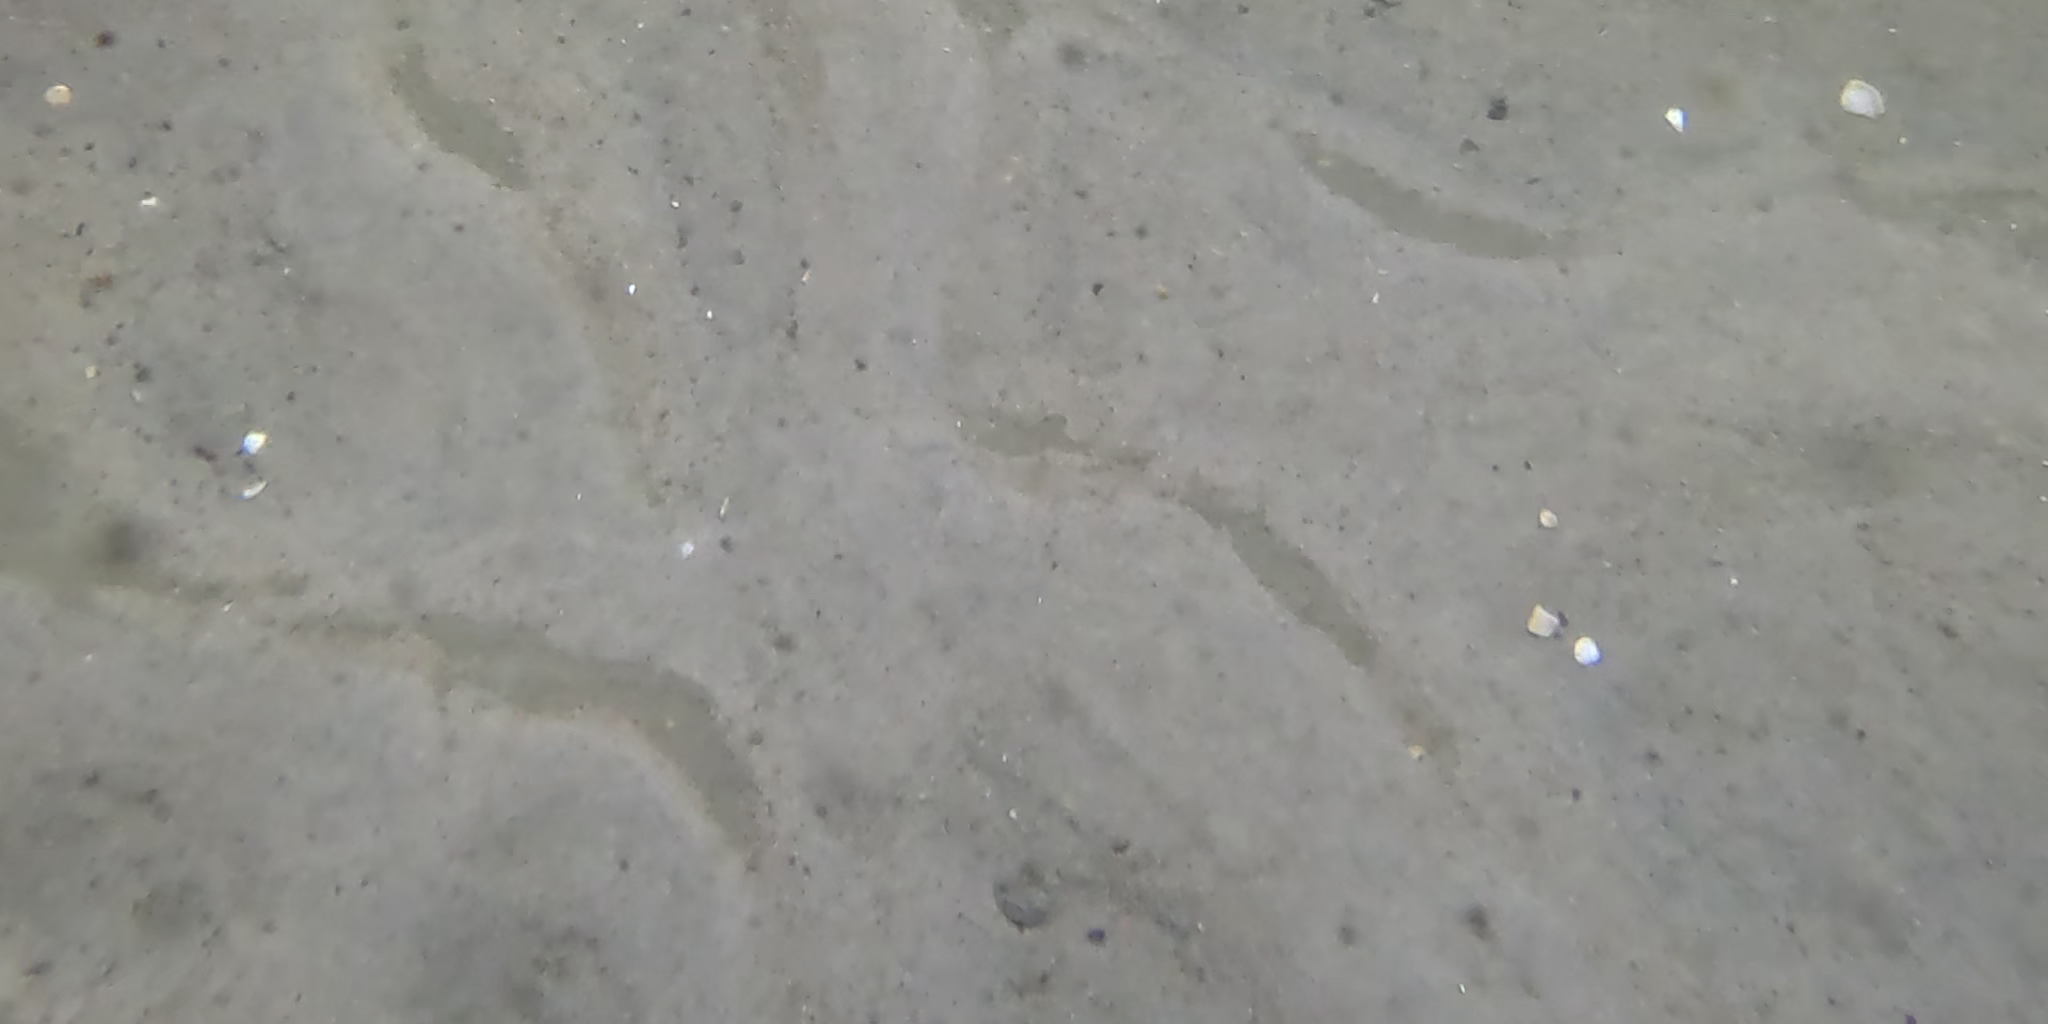
Seabed habitat: sand